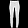
Label: Trouser